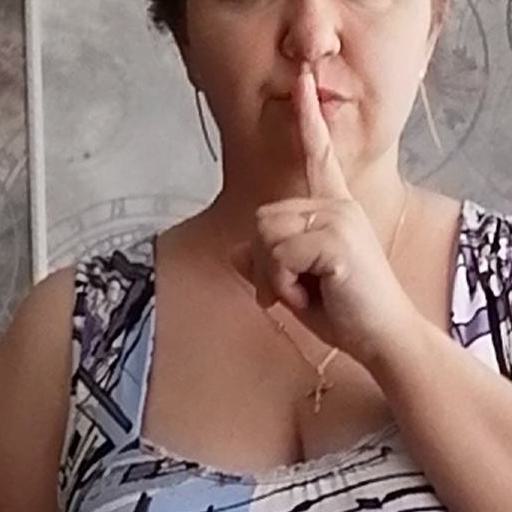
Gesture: mute